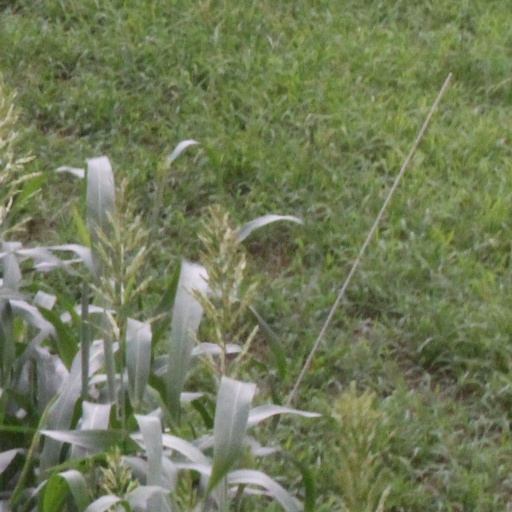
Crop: sorghum